Deidesheim

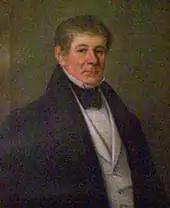

Deidesheim vineyards belong to the Palatinate wine region, and also to the "Mittelhaardt-Deutsche Weinstraße" winegrowing area ("Anbaubereich"). Local vineyard names used to be borne in ownership documents that described the plots’ locations and their boundaries. Some 170 vineyards and plots of greatly varying size are known to have been within the limits of Deidesheim, Niederkirchen, Forst and Ruppertsberg; they stretched partly across municipal boundaries as they now exist (they were not assigned until 1829). With the amendment to the Rhineland-Palatinate Wine Law in 1971, the Deidesheim vineyards were newly organized. Today there are eleven “single locations” – "Einzellagen" – and one winemaking appellation – "Weingroßlage": the "Einzellagen" are Grainhübel, Herrgottsacker, Hohenmorgen, Kalkofen (whose name, oddly enough, means “lime kiln”), Kieselberg, Langenmorgen, Leinhöhe, Letten, Mäushöhle, Nonnenstück and Paradiesgarten; the "Weingroßlage" is called Hofstück. All together, the "Einzellagen" have an area of 523.58 ha; the "Weingroßlage", to which belong many other "Einzellagen" in other centres, has an area of 1 401 ha. No longer to be found since the reorganization are names such as Geheu, Hahnenböhl, Kränzler, Reiß, Rennpfad, Vogelsang and Weinbach.